Road network in Tamil Nadu

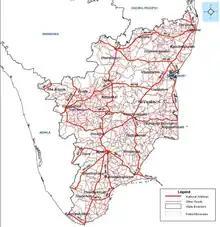
Map indicating highway network of Tamil Nadu

In Tamil Nadu, the Highways & Minor Ports Department (HMPD) is primarily responsible for construction and maintenance of roads including national highways, state highways and major district roads. HMPD was established as Highways Department (HD) in April 1946 and subsequently renamed on 30 October 2008. It operates through seven wings namely National Highways Wing, Construction & Maintenance Wing, NABARD and Rural Roads Wing, Projects Wing, Metro Wing, Tamil Nadu Road Sector Project Wing, Investigation and Designs Wing geographically spread across the state in 38 districts with about 120 divisions and 450 subdivisions.